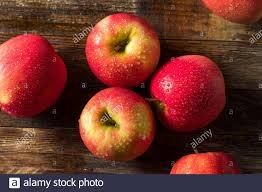
Label: apple